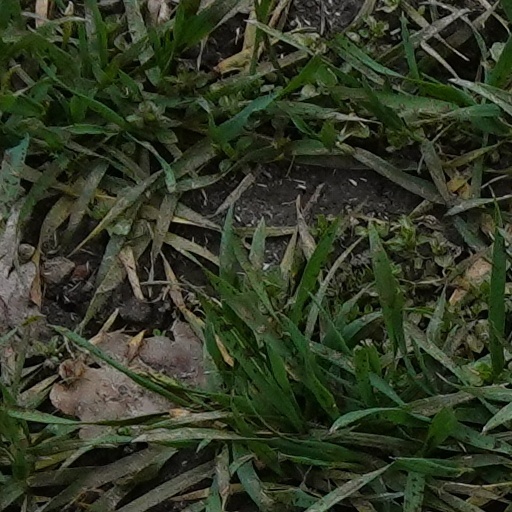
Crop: wheat